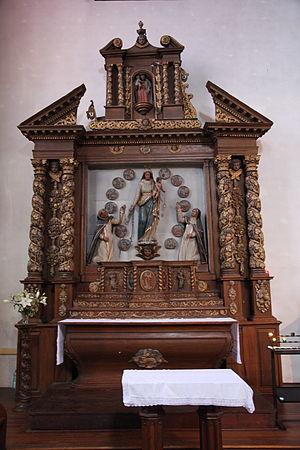
Église Saint-Pierre de Crozon. Retable du Rosaire
L’église Saint-Pierre de Crozon est une église catholique située à Crozon dans le département du Finistère.